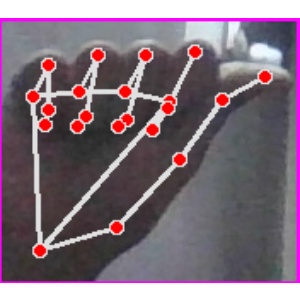
अक्षर: छ